New South Wales Government Architect

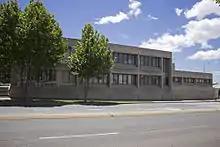
Queanbeyan Court House; 1978

John Whyte (Ian) Thomson, born in Lancashire in 1928, moved to Sydney in 1960 and joined the Government Architects Branch of the Public Works Department in the same year. From 1960 to 1965 he assisted in the design and documentation of the Fisher Library at the University of Sydney.